David Stras

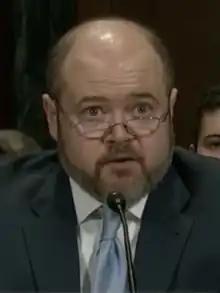
Stras in 2017

David Ryan Stras (born July 4, 1974) is an American lawyer and jurist serving as a United States circuit judge of the United States Court of Appeals for the Eighth Circuit. He was a justice of the Minnesota Supreme Court from 2010 to 2018 and a law professor at the University of Minnesota Law School from 2004 to 2010.